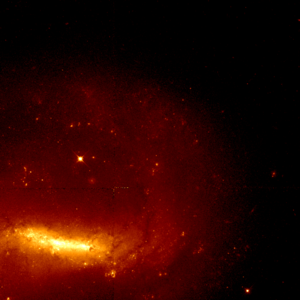
NGC 1688 est une galaxie spirale barrée de type magellanique située dans la constellation de la Dorade à environ 56 millions d'années-lumière de la Voie lactée. Elle a été découverte par l'astronome britannique John Herschel en 1834.